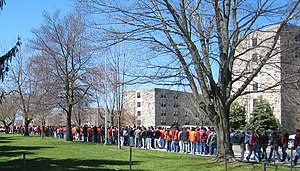
Massakren på Virginia Tech
Studenter samler sig uden for bygningen, hvor de fleste af drabene fandt sted.
Massakren på Virginia Tech skete den 16. april 2007 på Virginia Polytechnic Institute and State University i Blacksburg i Virginia i USA. En 23-årig sydkoreansk student, Cho Seung-Hui, skød og dræbte i to omgange i alt 32 personer fra universitetet, hvorefter han begik selvmord. Det gør det til den skolemassakre med flest skudofre nogensinde i USA.